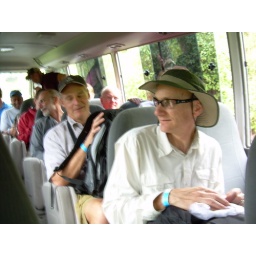
Team in bus on way to river cruise.